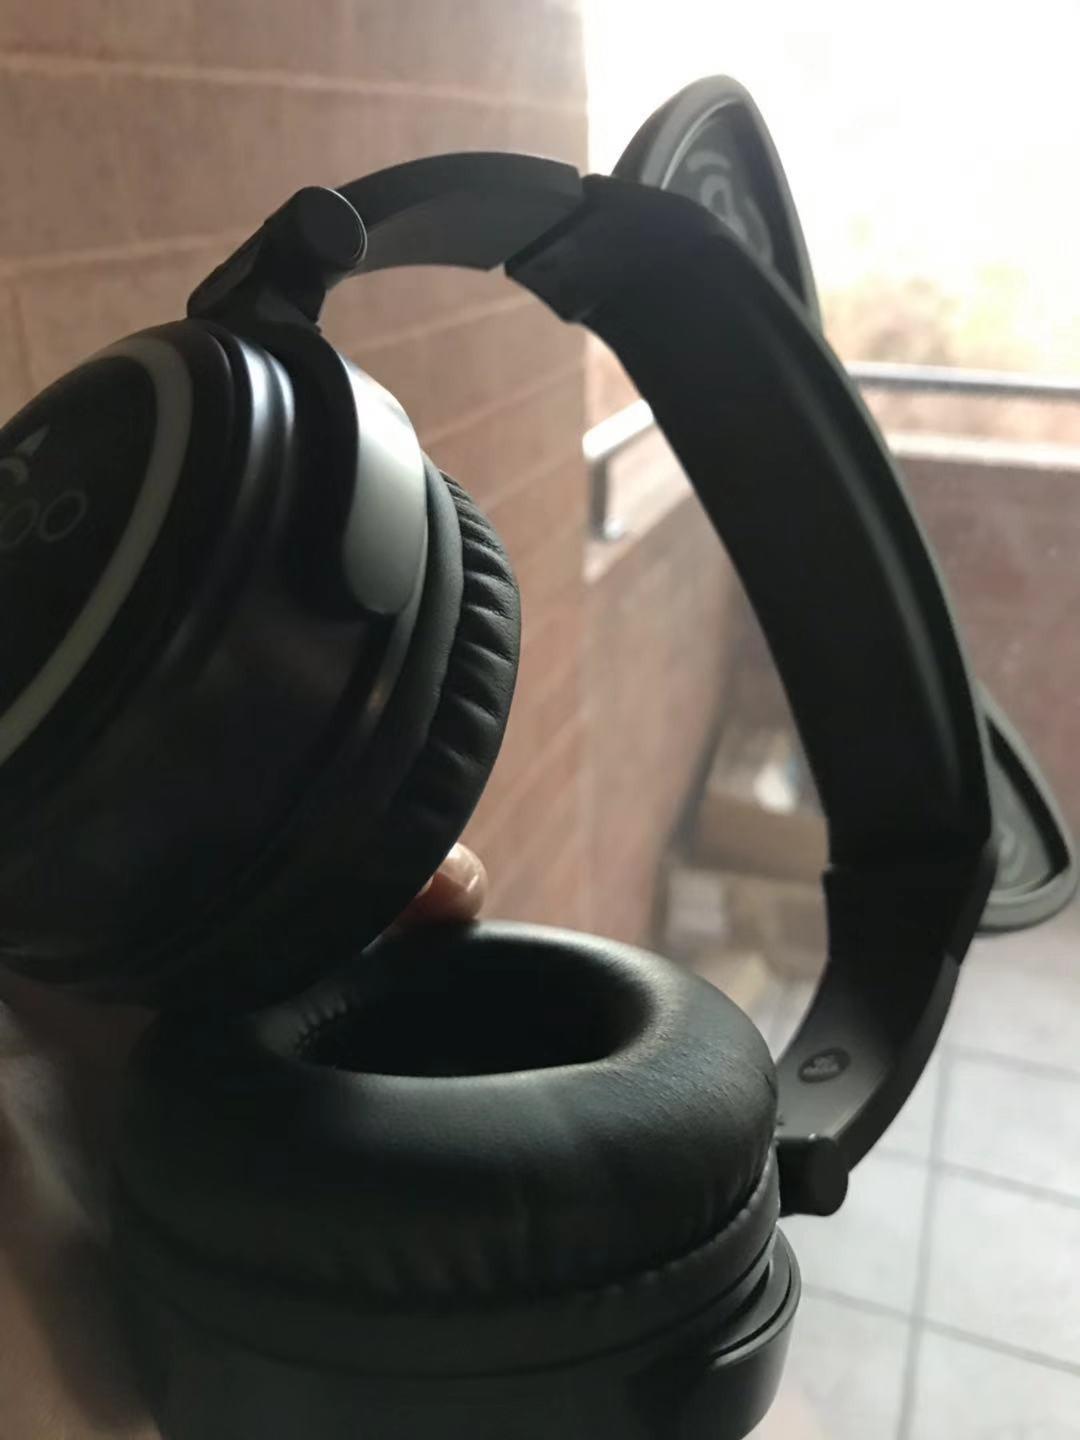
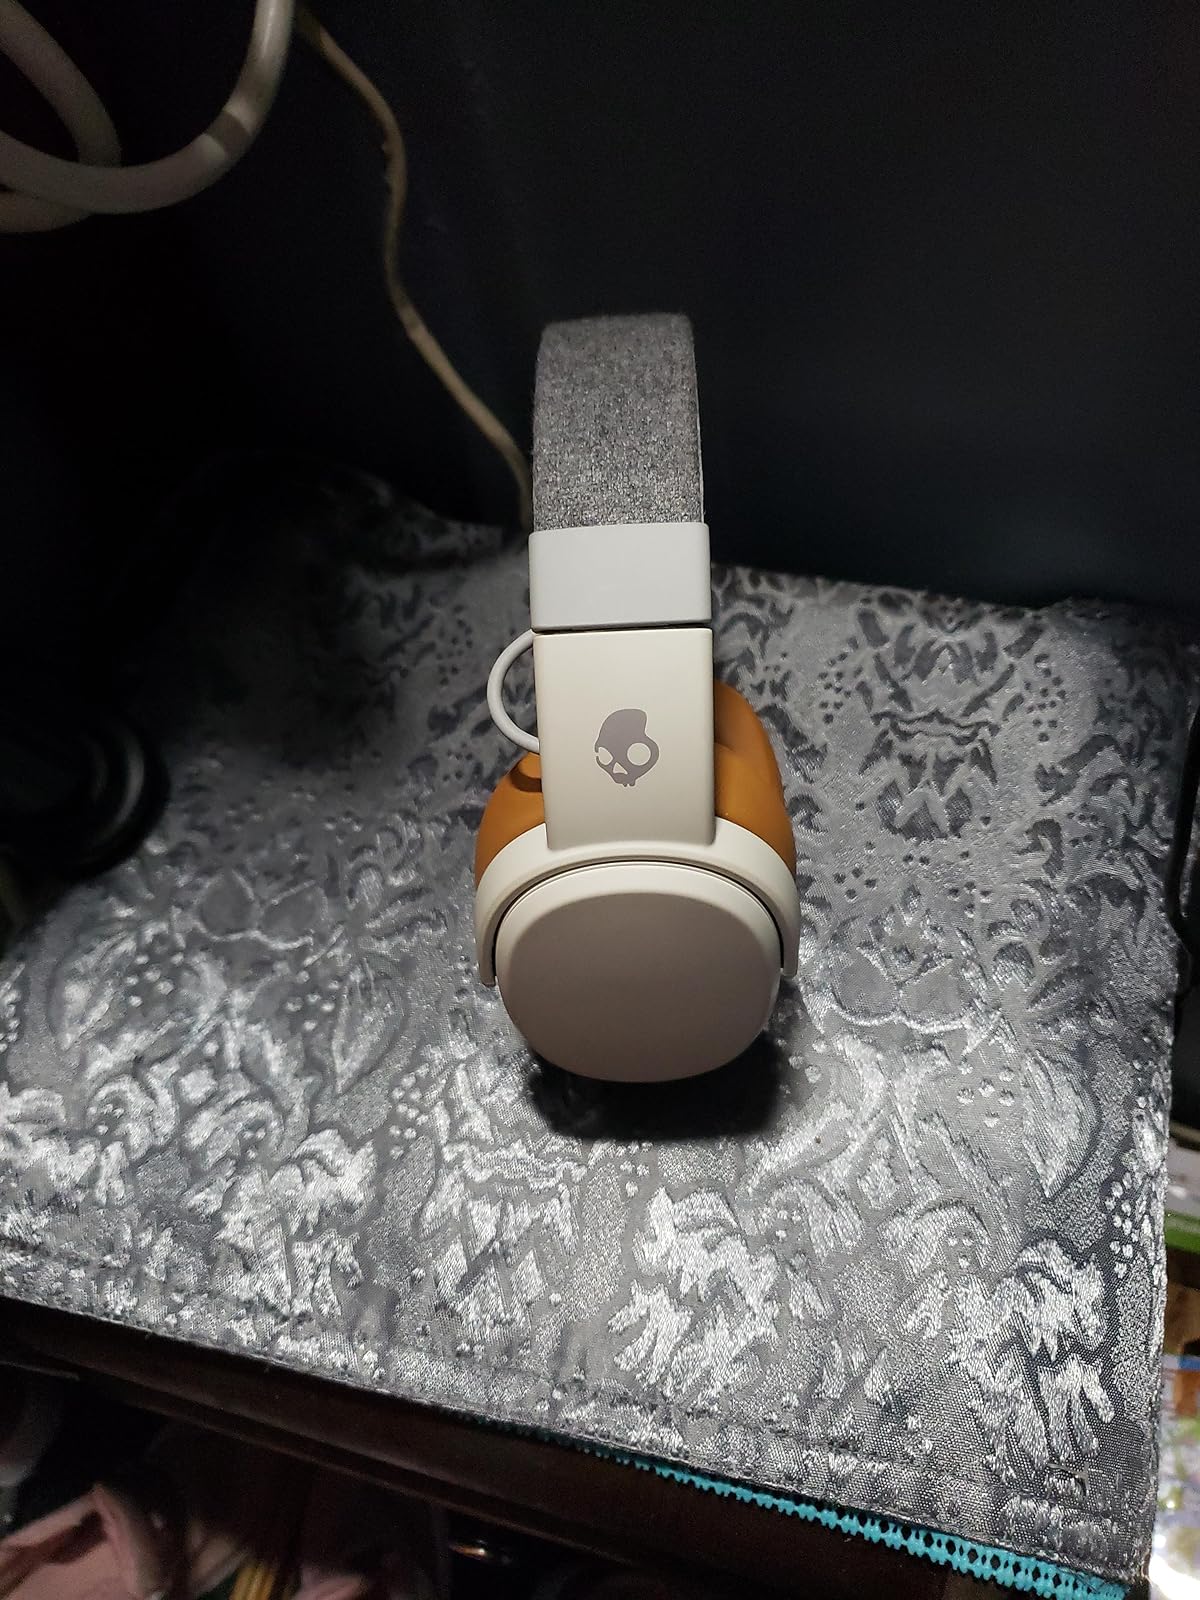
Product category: headphones
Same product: no